Östergötland Runic Inscription MÖLM1960;230

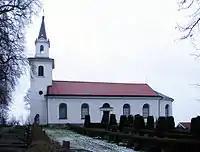
The church at Tornevalla showing the runestone in front of the church tower.

Ship images appear on several Viking Age runic inscriptions. Other runic inscriptions from the Viking Age which depict ships include DR 77 in Hjermind, DR 119 in Spentrup, DR 220 in Sønder Kirkeby, DR 258 in Bösarp, DR 271 in Tullstorp, DR 328 in Holmby, DR EM85;523 in Farsø, Ög 181 in Ledberg, Ög 224 in Stratomta, Sö 122 in Skresta, Sö 154 in Skarpåker, Sö 158 in Österberga, Sö 164 in Spånga, Sö 351 in Överjärna, Sö 352 in Linga, Vg 51 in Husaby, U 370 in Herresta, U 979 in Gamla Uppsala, U 1052 in Axlunda, U 1161 in Altuna, and Vs 17 in Råby. Three stones, the Hørdum and Långtora kyrka stones and U 1001 in Rasbo, depict ships but currently do not have any runes on them and may never have had any.